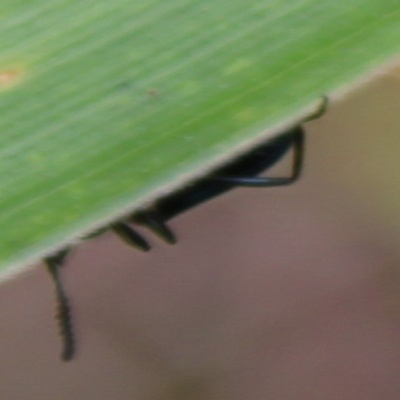
Crop: Maize
Condition: leaf beetle